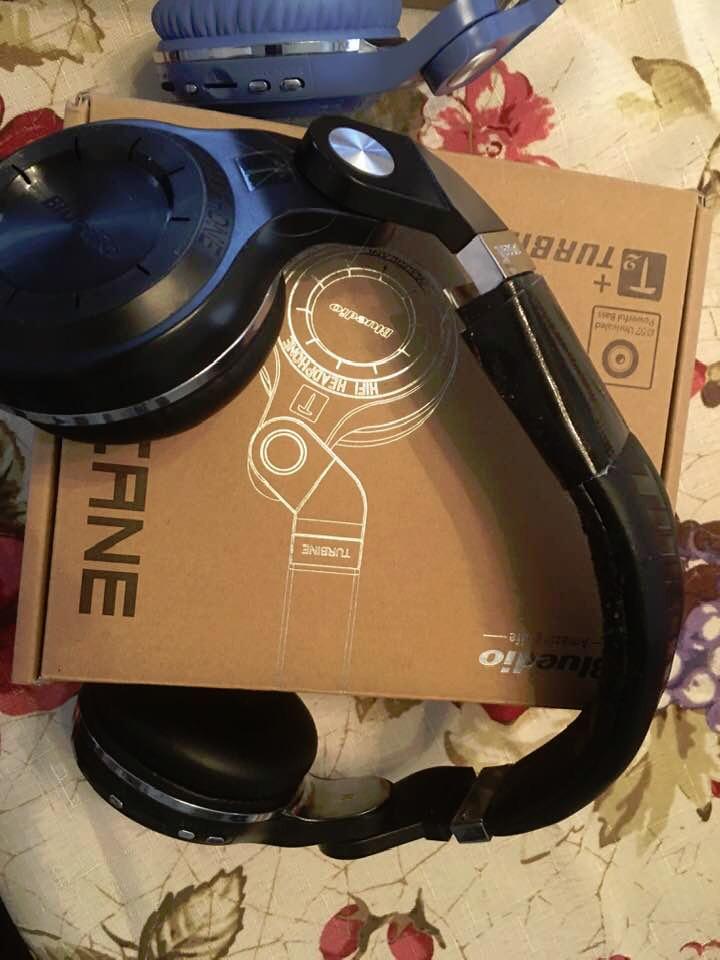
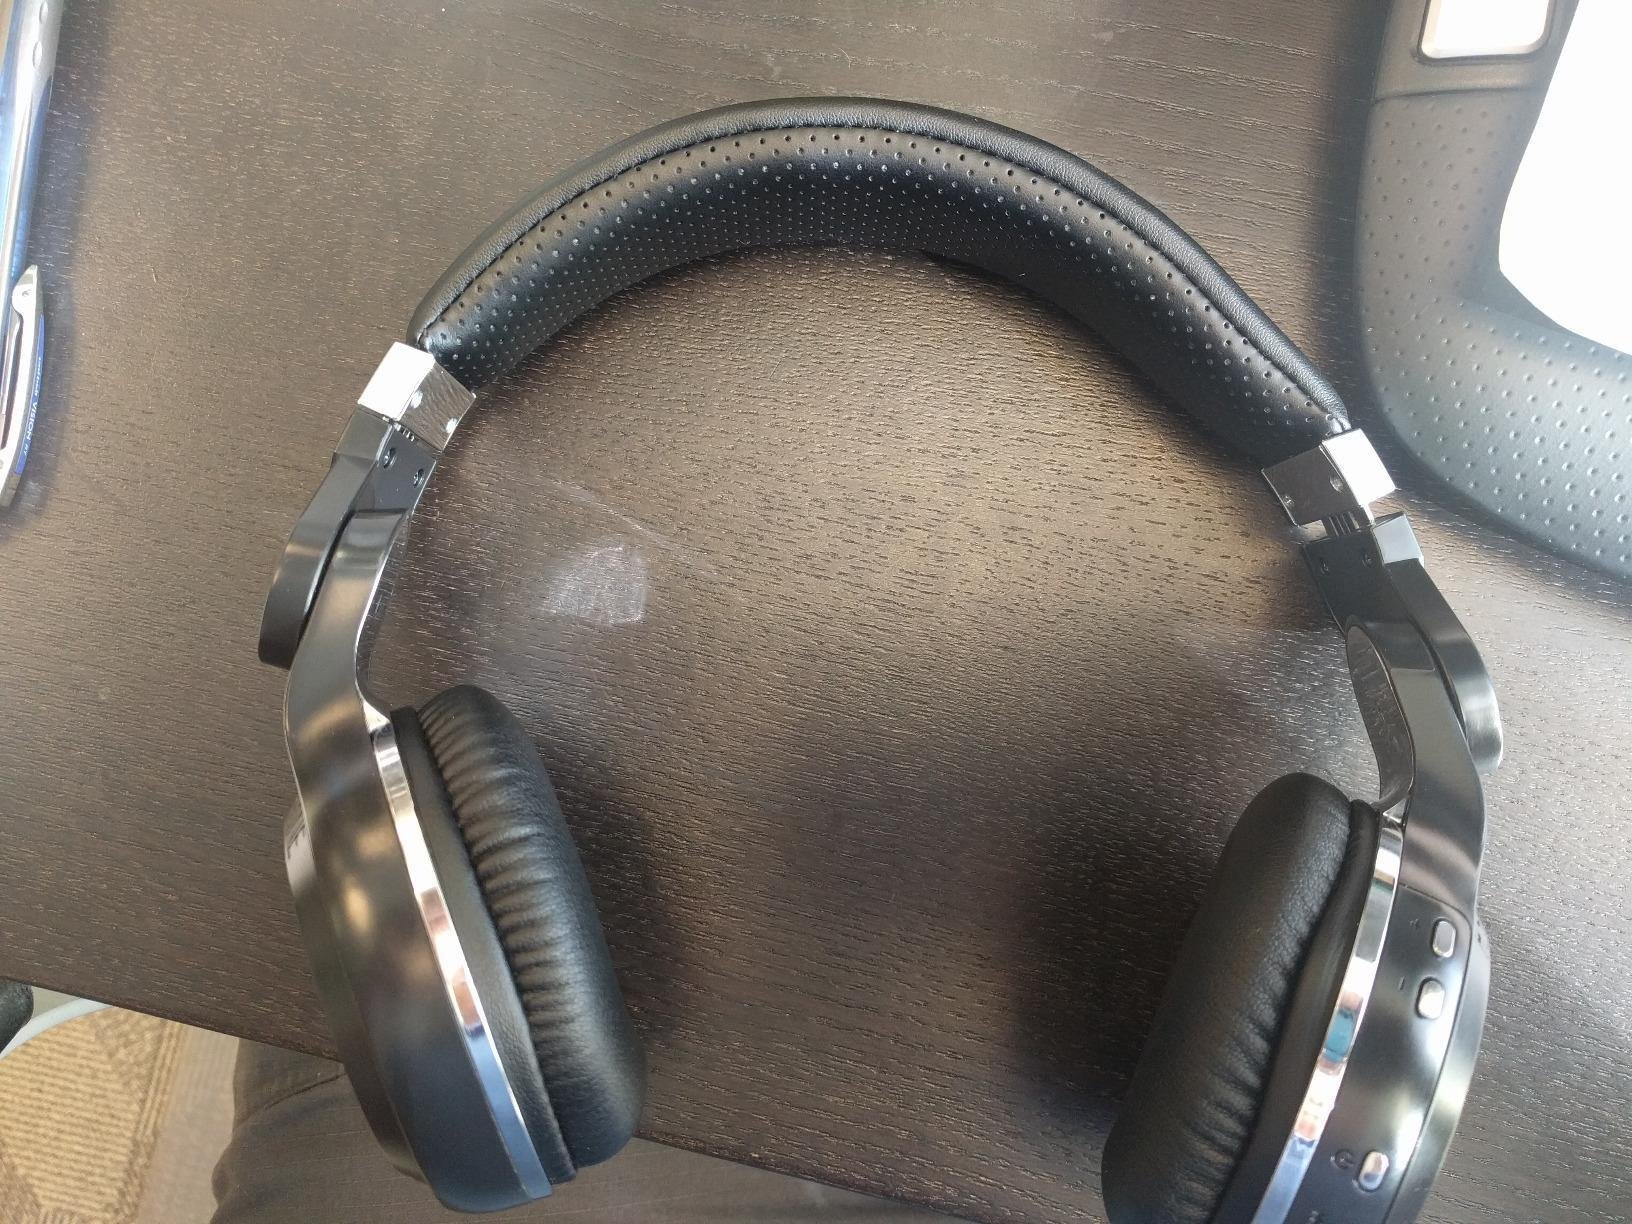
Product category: headphones
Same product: yes